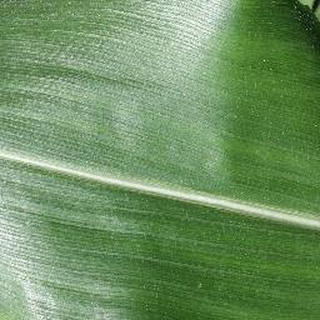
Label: healthy_corn